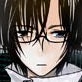
Portrait style: Anime Portrait